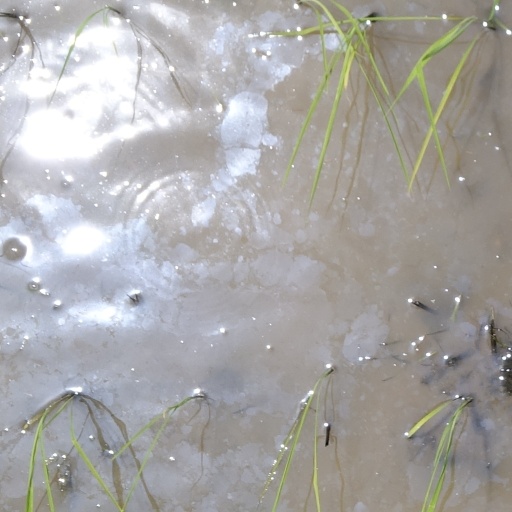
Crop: rice